Lena Culver Hawkins

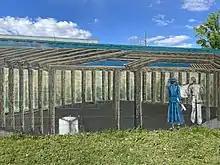
Portion of a mural at the Woman's Club depicting Hawkins' work in overseeing clubhouse construction

At the State level, Hawkins was Florida's General Federation of Woman's Clubs Recording Secretary for twenty years. She also served on their Good Roads Committee. As Secretary of the Chamber of Commerce, Hawkins and other local leaders wrote an invitation to visit Brooksville to George V to recover his health.